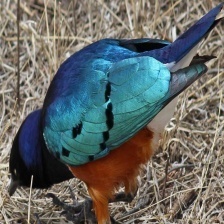
Species: SUPERB STARLING
Scientific name: LAMPROTORNIS SUPERBUS